Armed priests

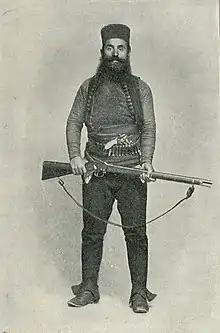
Serbian Orthodox archpriest Vukajlo Božović was a guerilla leader in the Kosovo Vilayet.

Throughout history, armed priests or soldier priests have been recorded. Distinguished from military chaplains, who are non-combatants that provided spiritual guidance to service personnel and associated civilians, these priests took up arms and fought in conflicts as combatants. The term warrior priests or war priests is usually used for armed priests in Antiquity and the Middle Ages, and of historical tribes.